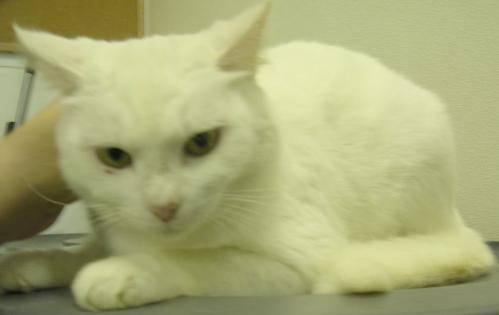
cat